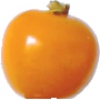
Label: physalis